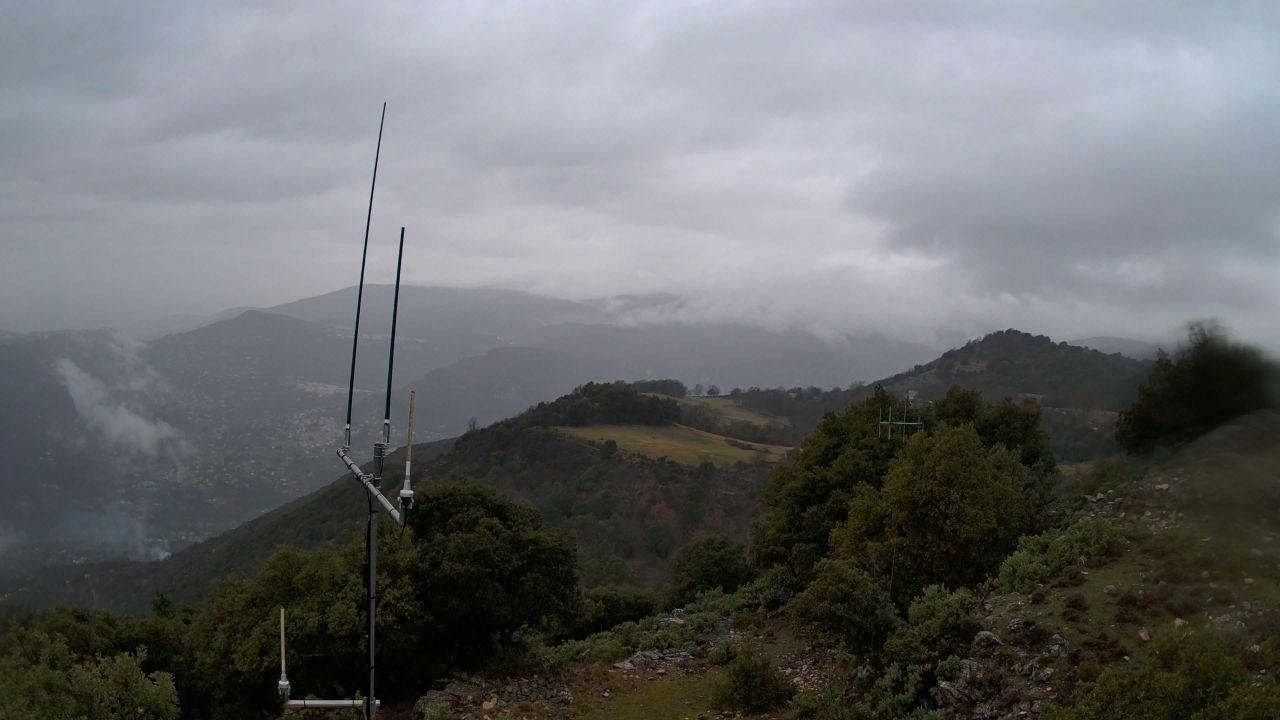
Fire: no
Smoke: yes